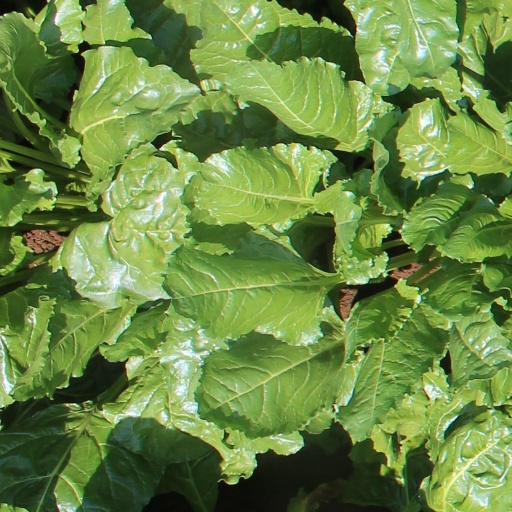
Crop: sugar beet